Design Council

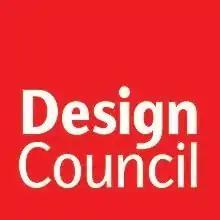

The Design Council, formerly the Council of Industrial Design, is a United Kingdom charity incorporated by royal charter. Its stated mission is "to champion great design that improves lives and makes things better".